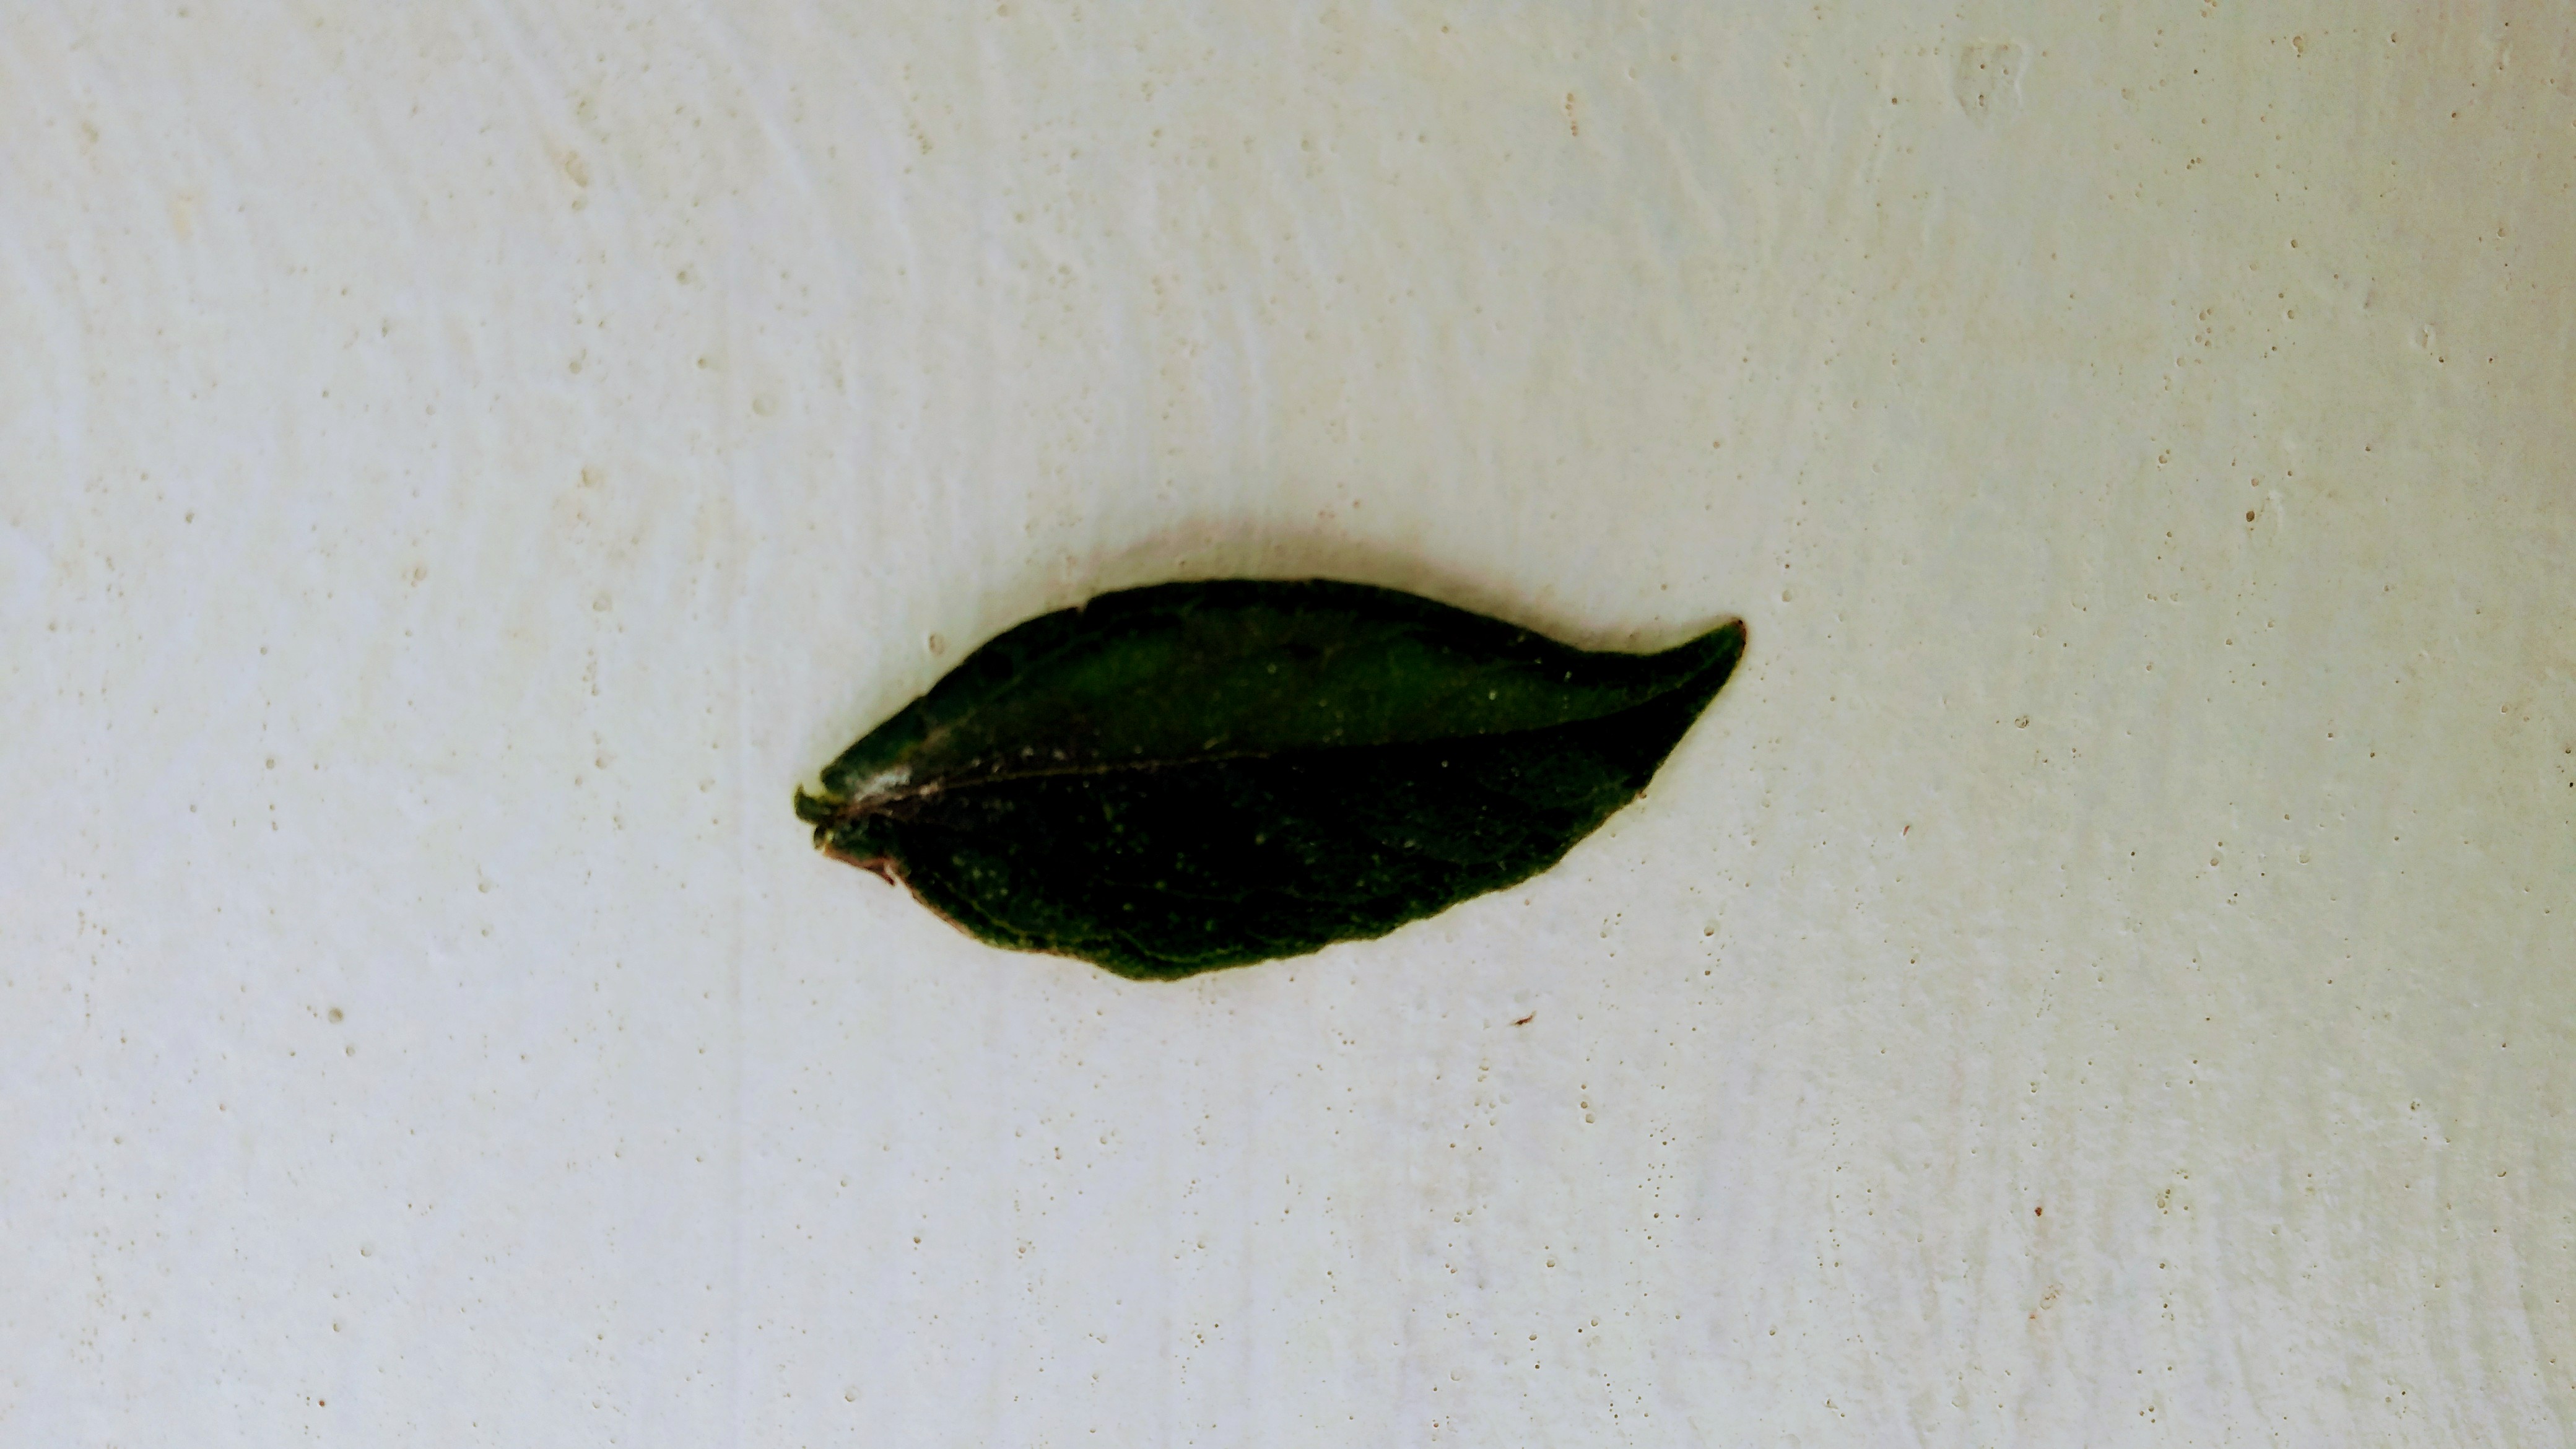
Plant: Parijatha